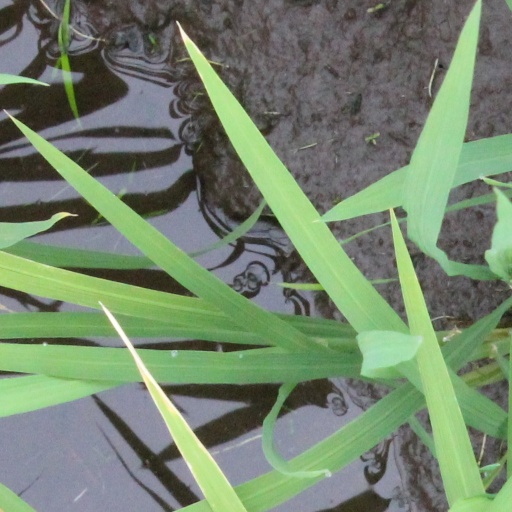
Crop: rice